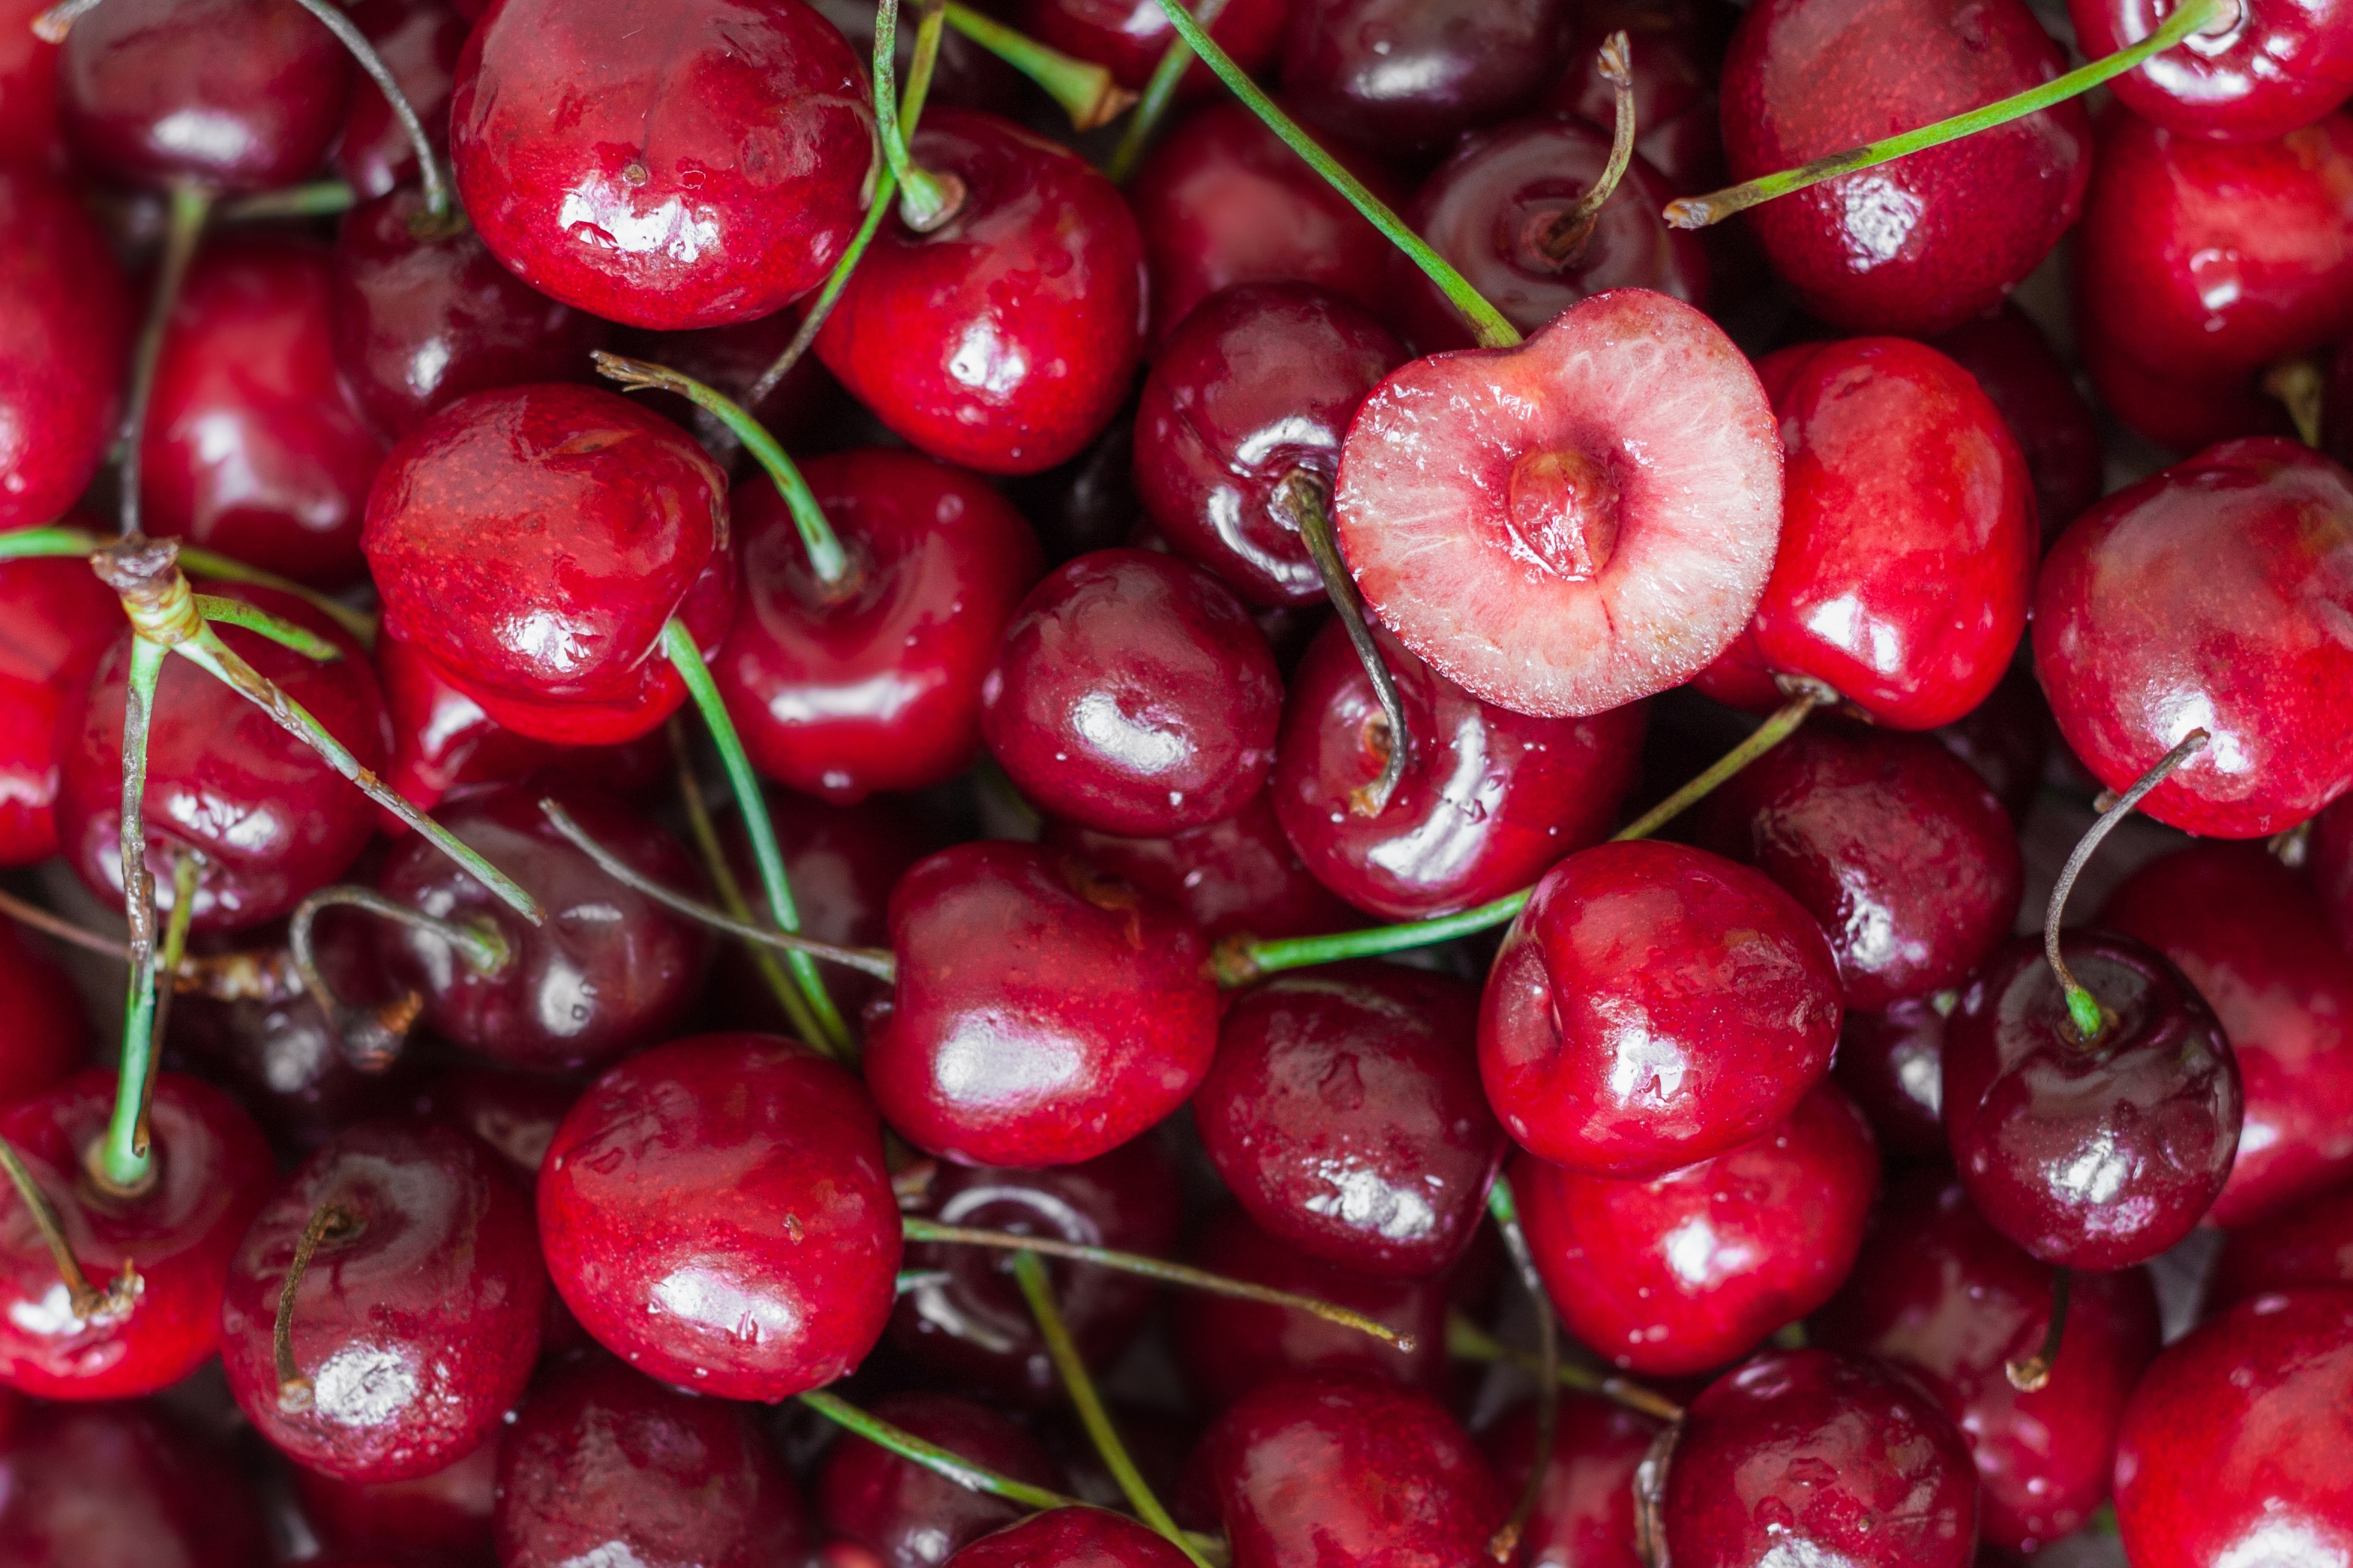
plant, fruit, berry, food, produce, cranberry, cherry, flowering plant, rose family, acerola, malpighia, currant, lingonberry, land plant, frutti di bosco, zante currant